Nissan GT-R in motorsport

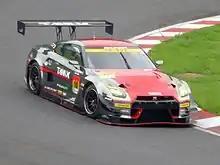

In 2016, the reigning champions only managed to achieve a podium finish at the Suzuka 10 Hour round. NDDP Racing finished the season 4th in standings, scored a race win, and 2 podium finishes during the season. In 2017, neither teams were able to score at least a podium finish. In 2018, Gainer participated with two upgraded GT-R Nismo GT3 race cars, No.10 car finished 5th in standings with a race win and two podium finishes, while the other car only managed to score a podium finish. In 2019, Gainer No.11 car won 2 races to finish 3rd in standings. No.10 car also won a race, and Kondo Racing scored a pole position and a podium finish. Kondo Racing with the GT-R Nismo GT3 Evo won the championship in 2020, with drivers Kiyoto Fujinami and João Paulo de Oliveira, they won 2 races and 3 podium finishes. No.11 car achieved a race win and 2 podium finishes, while Tomei Sports managed to score a pole position and a podium finish as well. Reigning champions returned to defend their title in 2021, but was unsuccessful as they finished the season 2nd in standings, with a race win and 3 podium finishes. No.11 car set a fastest lap, a podium finish, and two pole positions during the season.